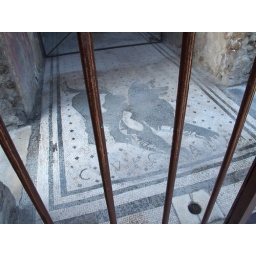
Mosaic at the front door of a house in Pompeii